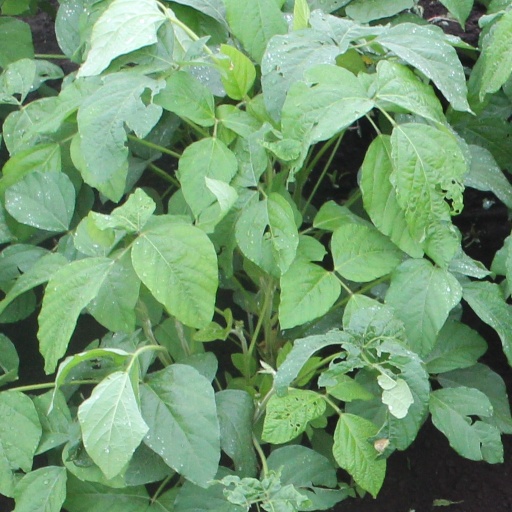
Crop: soybean